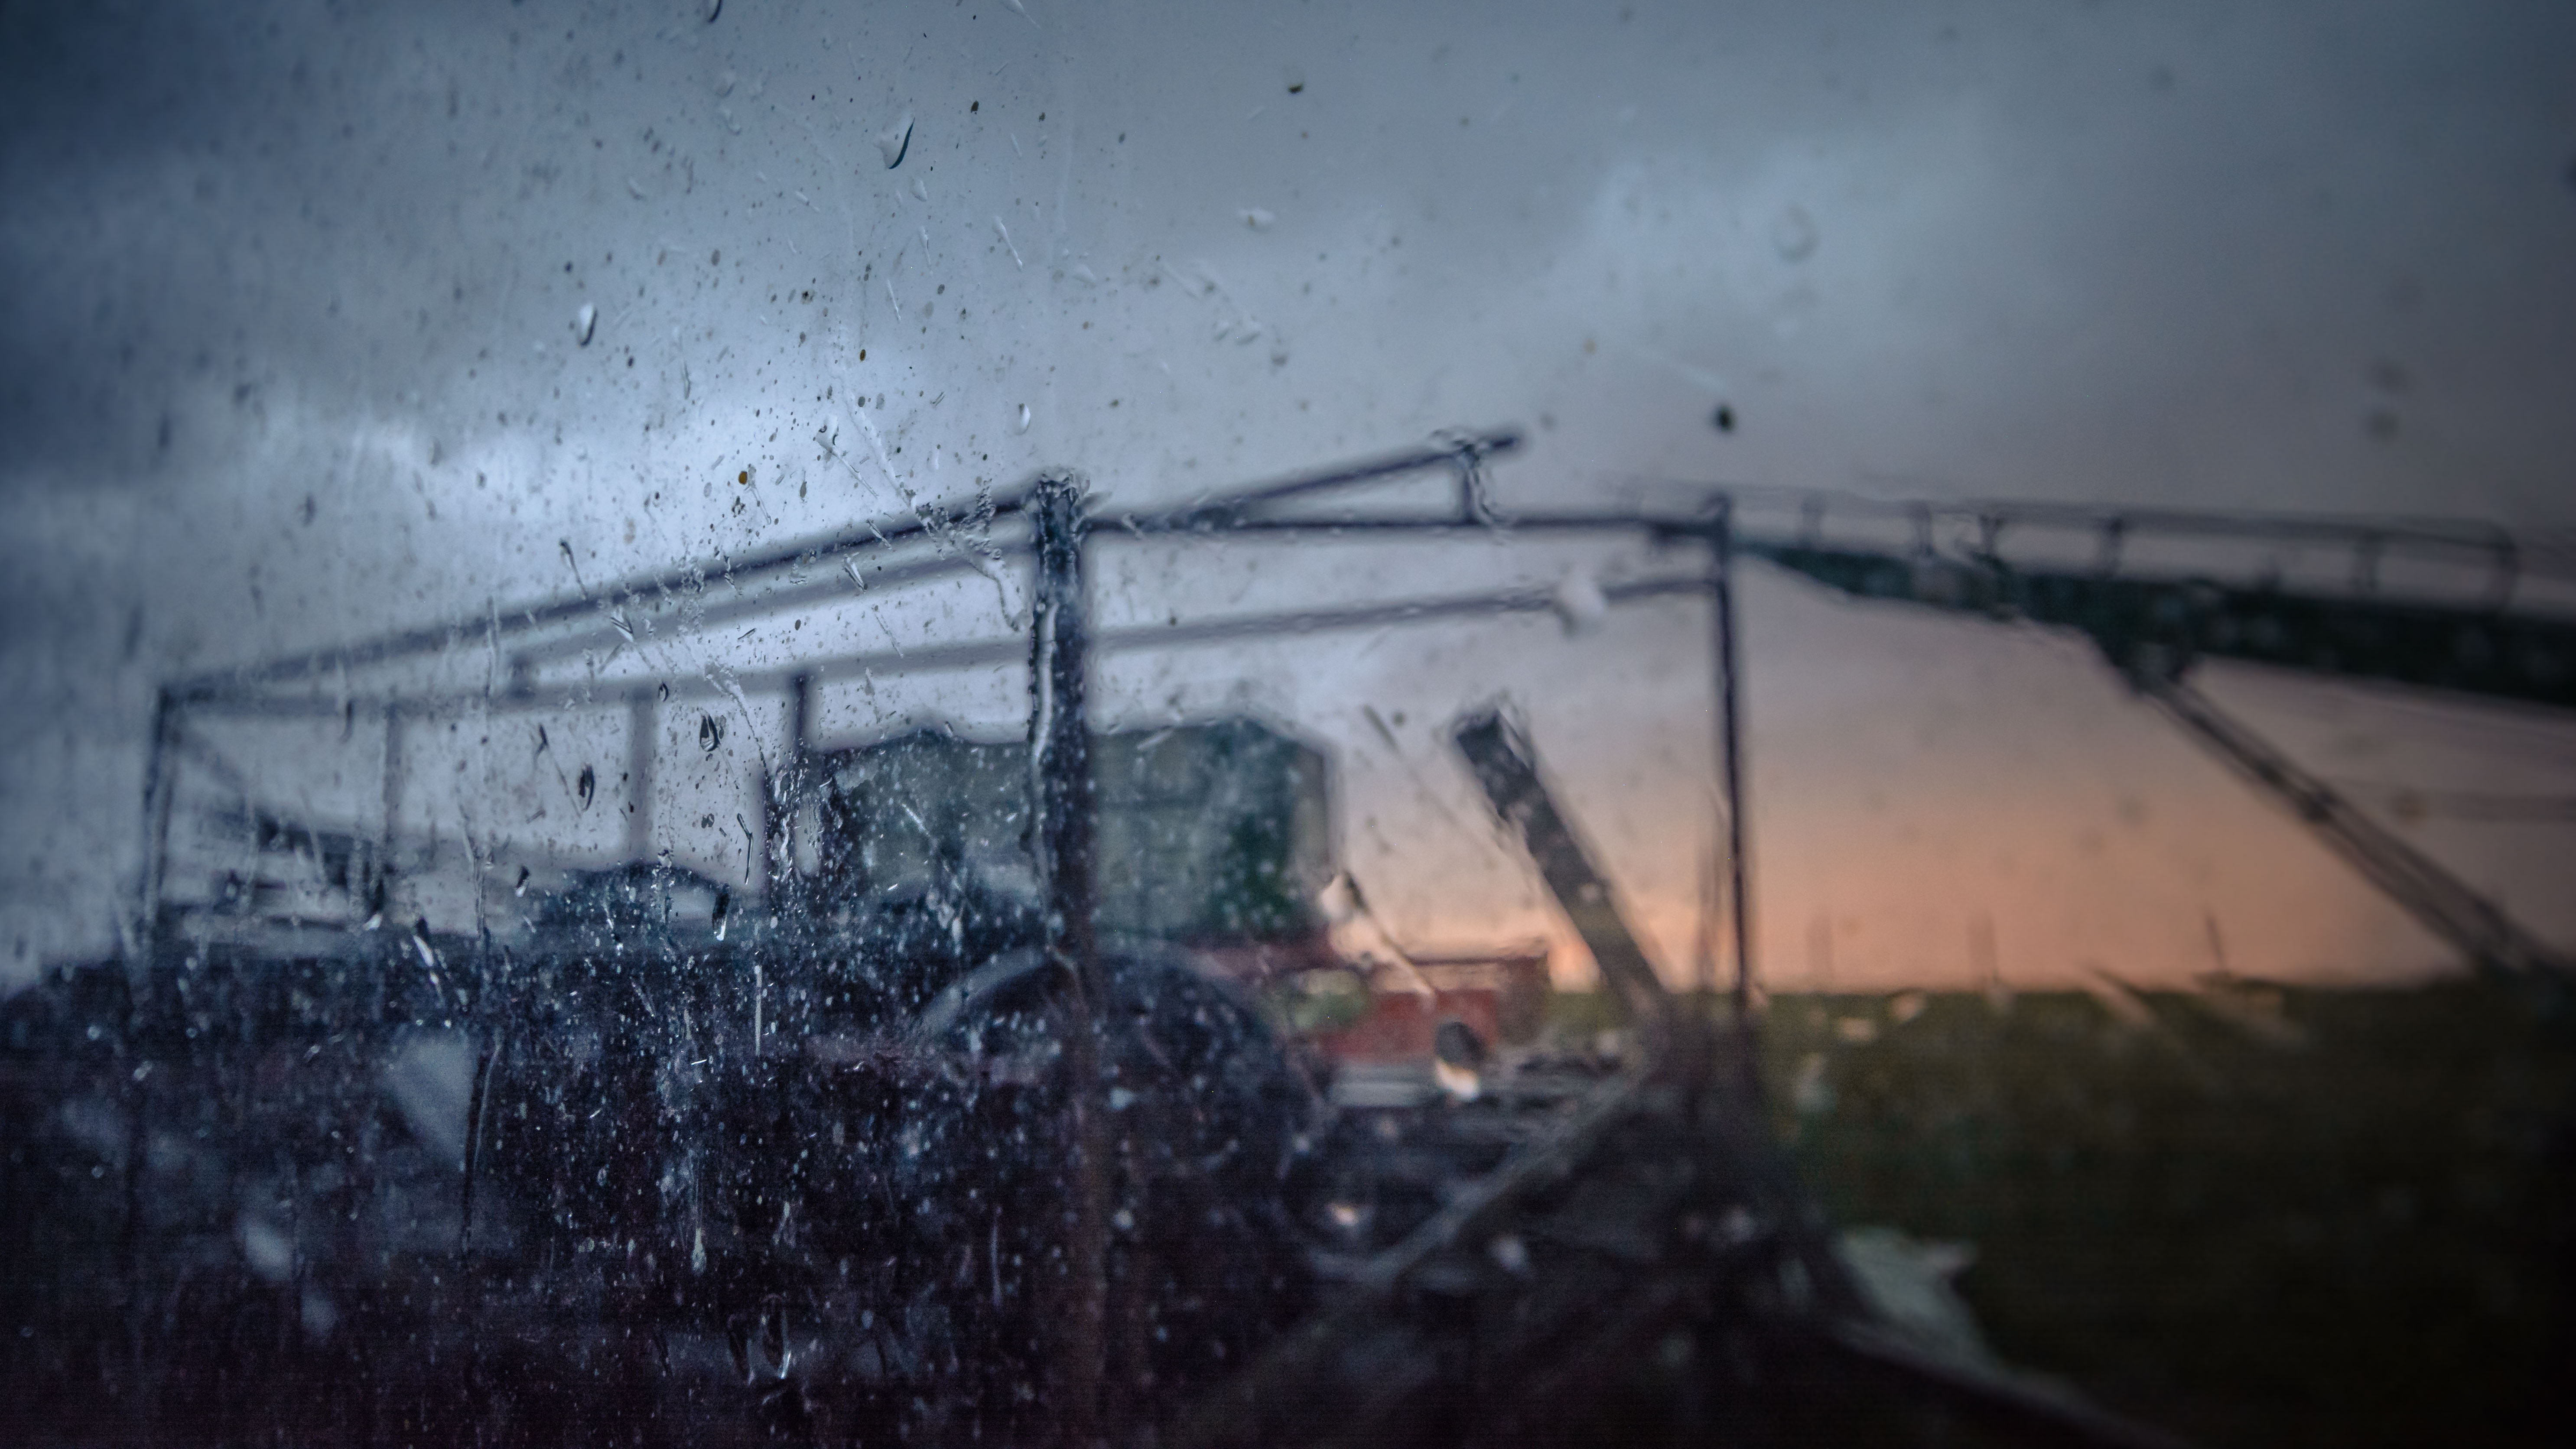
snow, light, rain, reflection, weather, darkness, regen, scheibe, bauer, tropfen, hummeltal, scheune, pittersdorf, atmosphere of earth